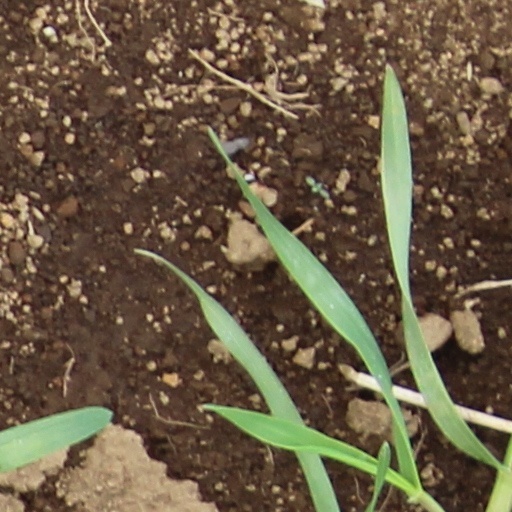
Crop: wheat